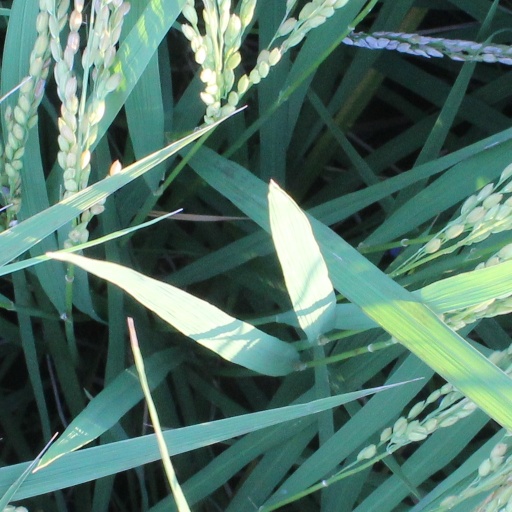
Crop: rice